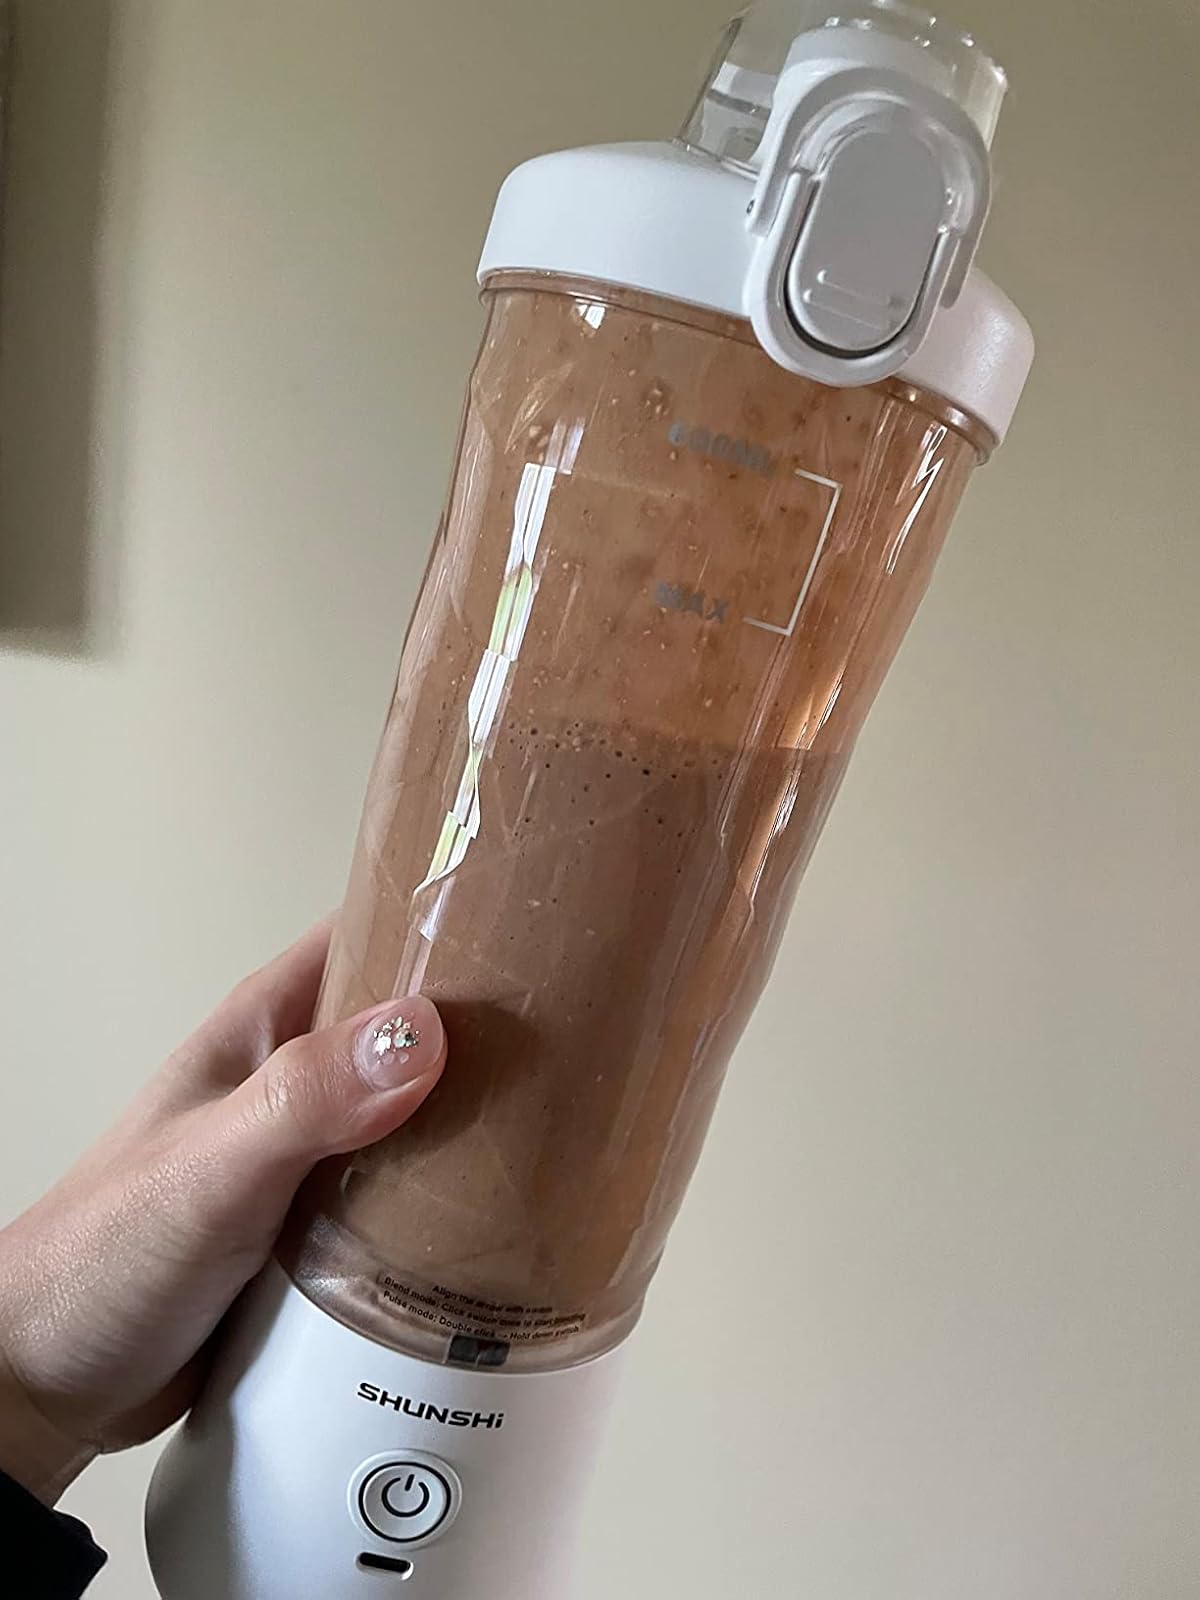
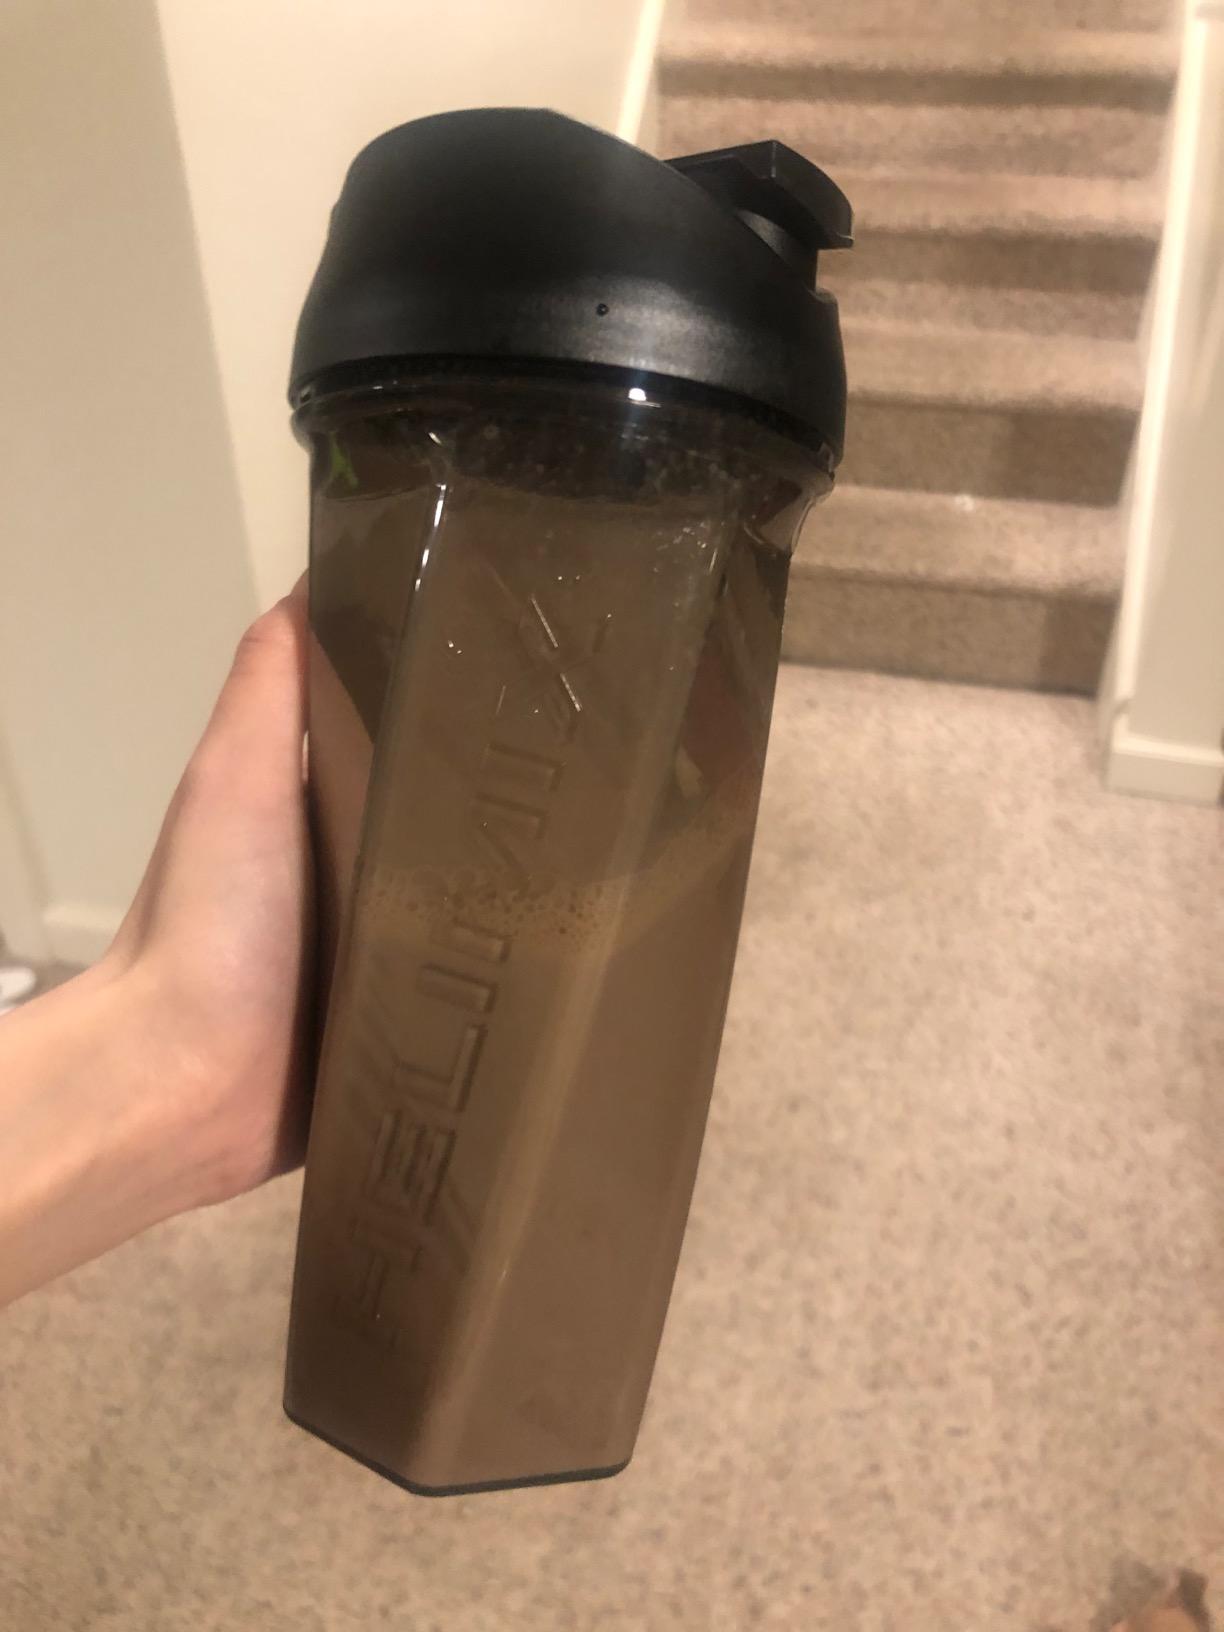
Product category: items_blender
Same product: no